COVID-19 pandemic in Iowa

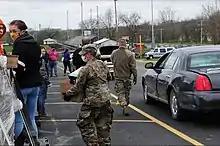
Food distribution in Charles City

On April 3, 2020, Governor Reynolds defended her government's response, arguing that the measures taken, including closing schools and some businesses, were equivalent to a mandatory shelter-in-place or stay-at-home directive.